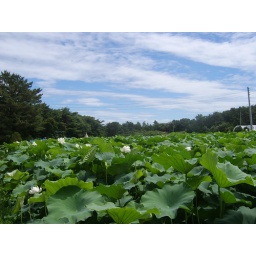
Lotus plants with some white flowers in bloom.....the sky is also beautiful